Economy of North Carolina

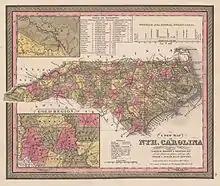
Map of North Carolina showing "The Gold Region." 1847

The first gold nugget found in the U.S. was found in Cabarrus County in 1799. The first gold dollar minted in the U.S. was minted at the Bechtler Mint in Rutherford County.